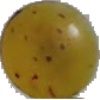
Label: white_grape